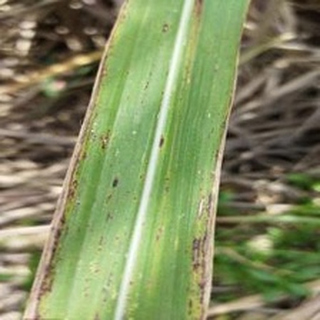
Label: sugarcane_rust